VMFA-211

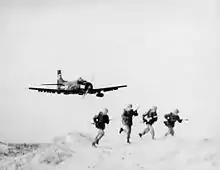
A VMA-211 AD-4N over Onslow Beach

After World War II, VMF-211 participated in the occupation of China where they would eventually provide cover for American forces evacuating the country before the Communist takeover in December 1948. Following this action they returned to Marine Corps Auxiliary Air Field Edenton, North Carolina, in 1949. While operating aboard on 30 June 1952, the squadron was re-designated Marine Attack Squadron 211 (VMA-211) when they transitioned to the AD-4N Skyraider. In 1957, the squadron received its first A4D-1 Skyhawks and subsequently moved to Marine Corps Air Station Iwakuni in Japan in 1958. VMA-211 flew several versions of the Skyhawk, receiving the A4D-2 (A-4B) in 1958, the A4D-2N (A-4C) in 1960, the A-4E in 1964, and the A-4M in 1976.